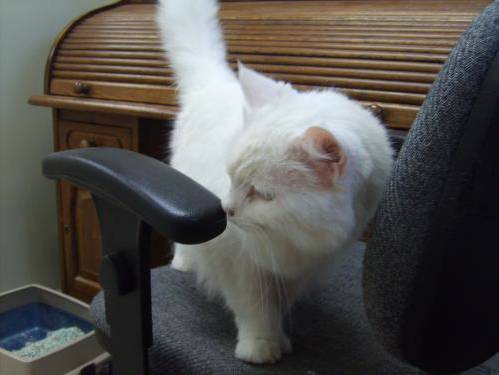
Label: cat